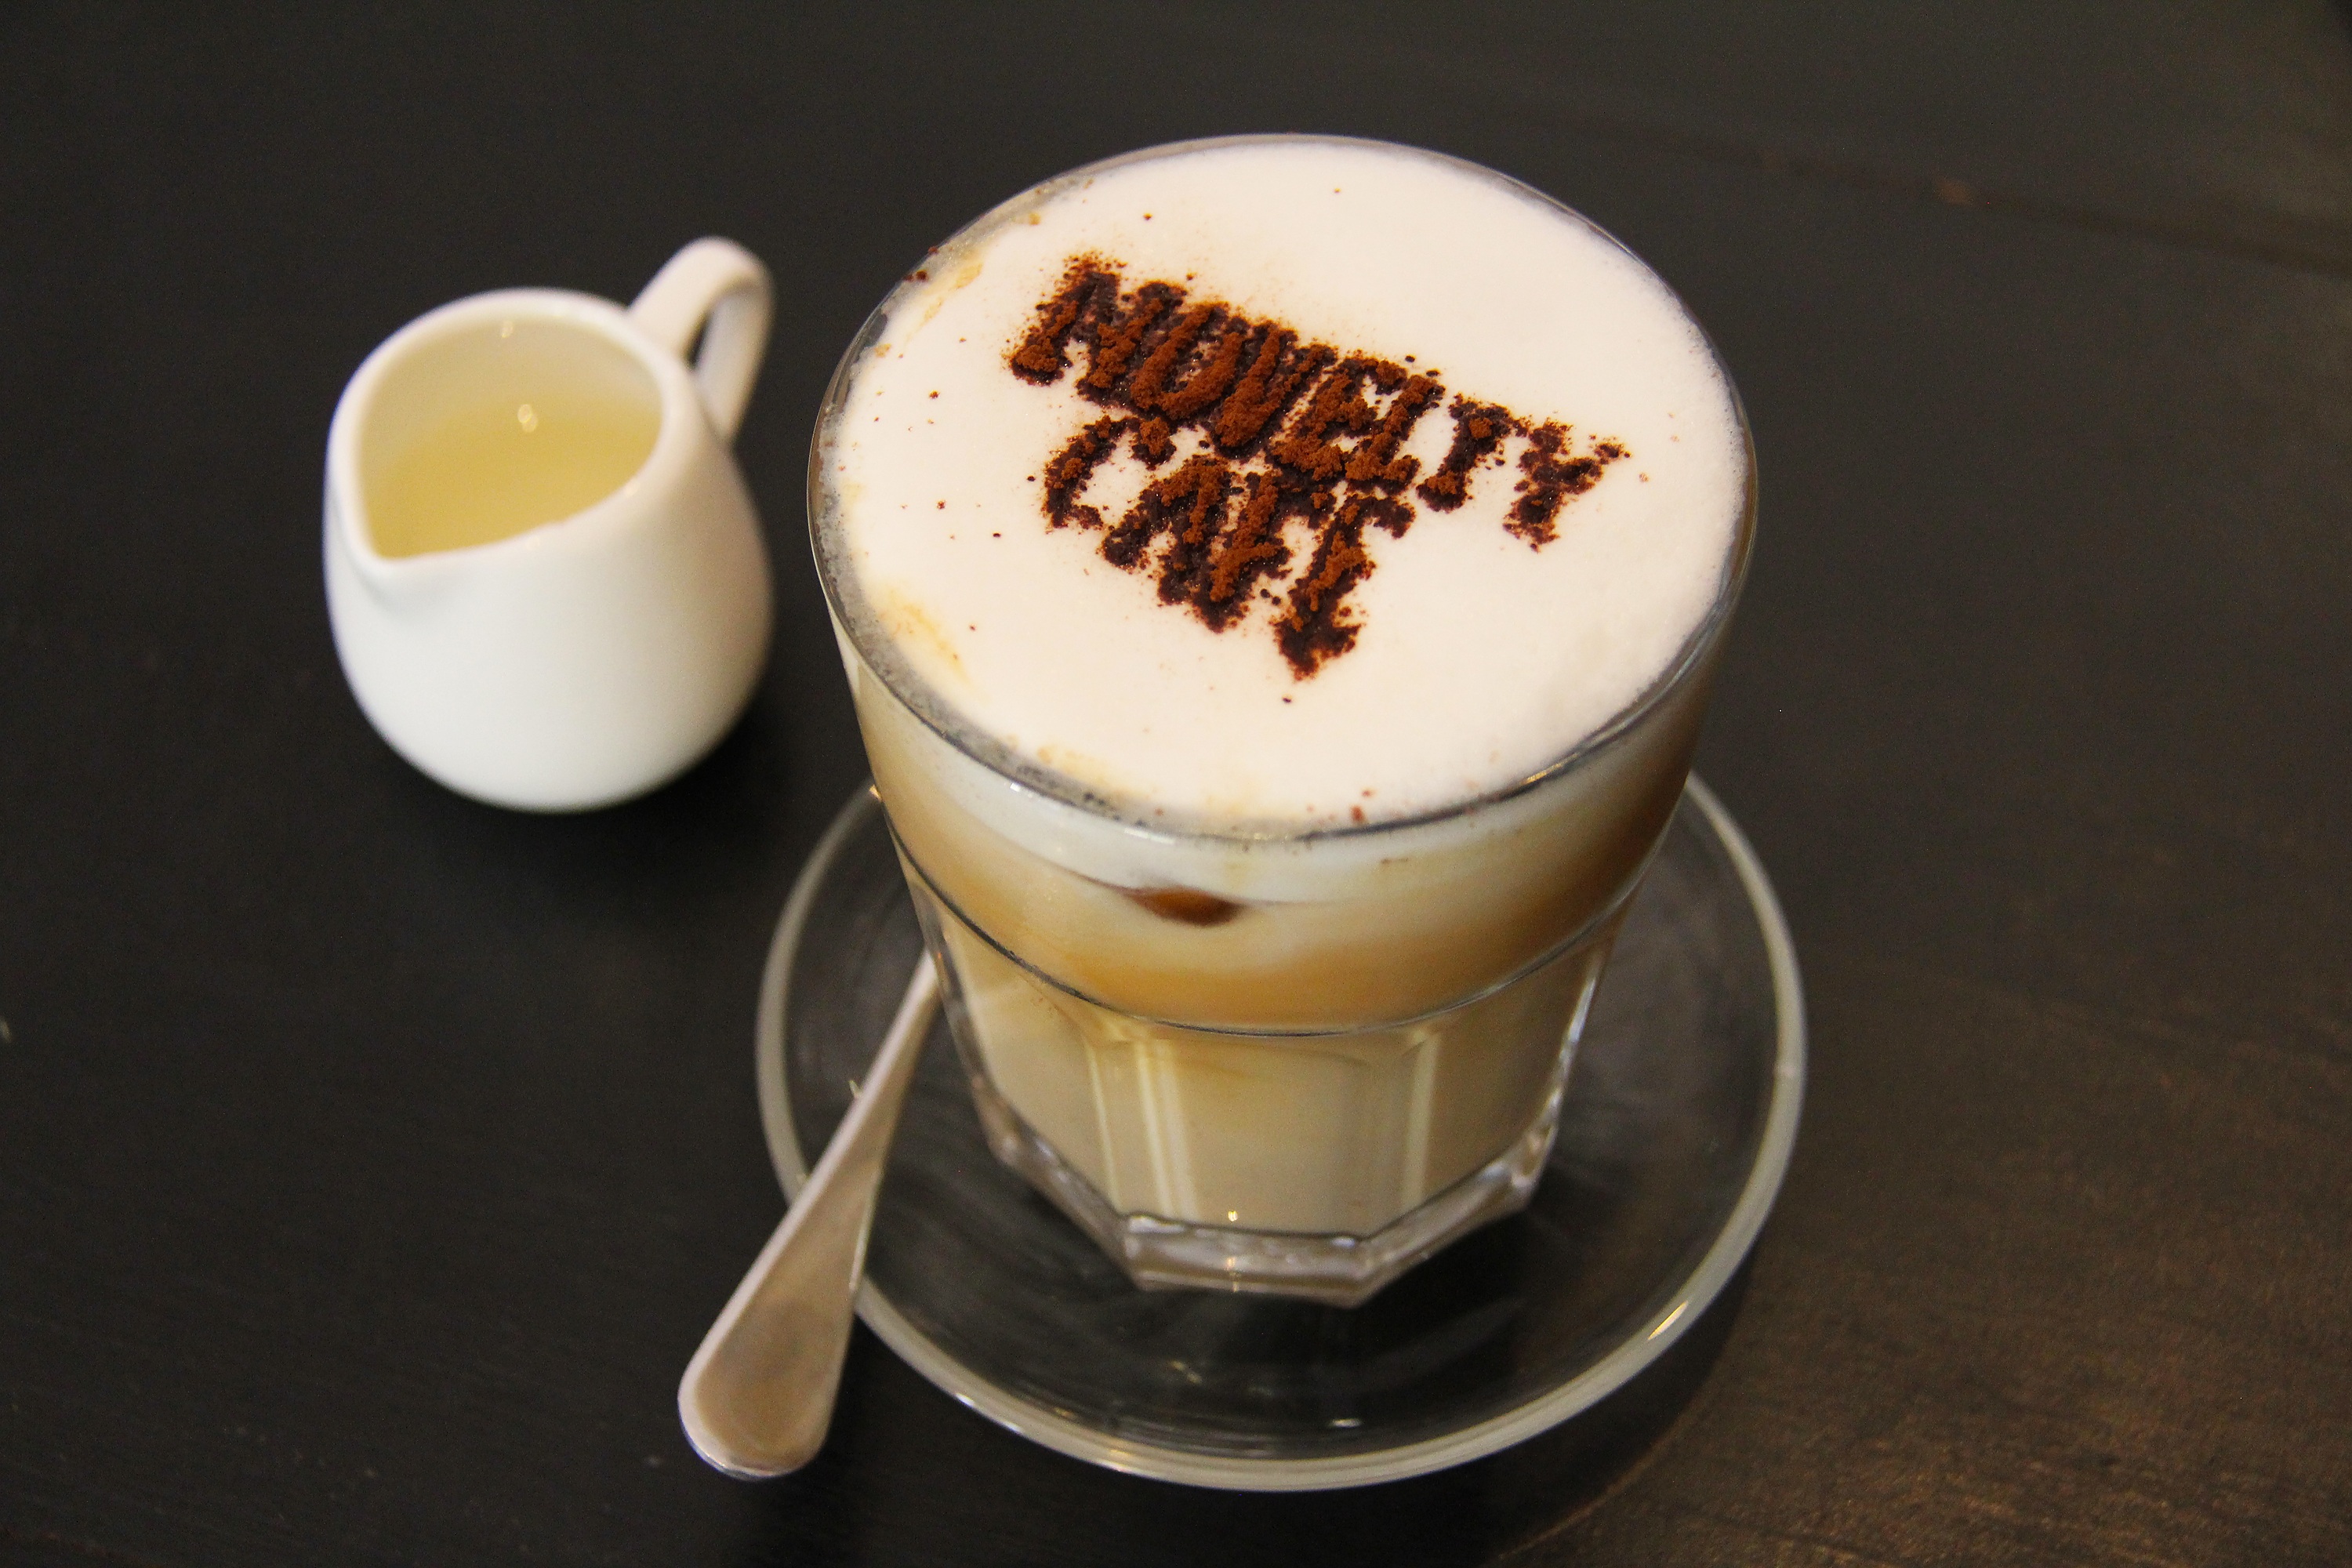
cafe, coffee, tea, travel, latte, cappuccino, food, fresh, asia, drink, breakfast, croissant, espresso, dessert, cake, pastry, bakery, cheese, culture, local, yummy, flavor, breads, cheese cake, irish coffee, caff macchiato, salep, mocaccino, cafe au lait